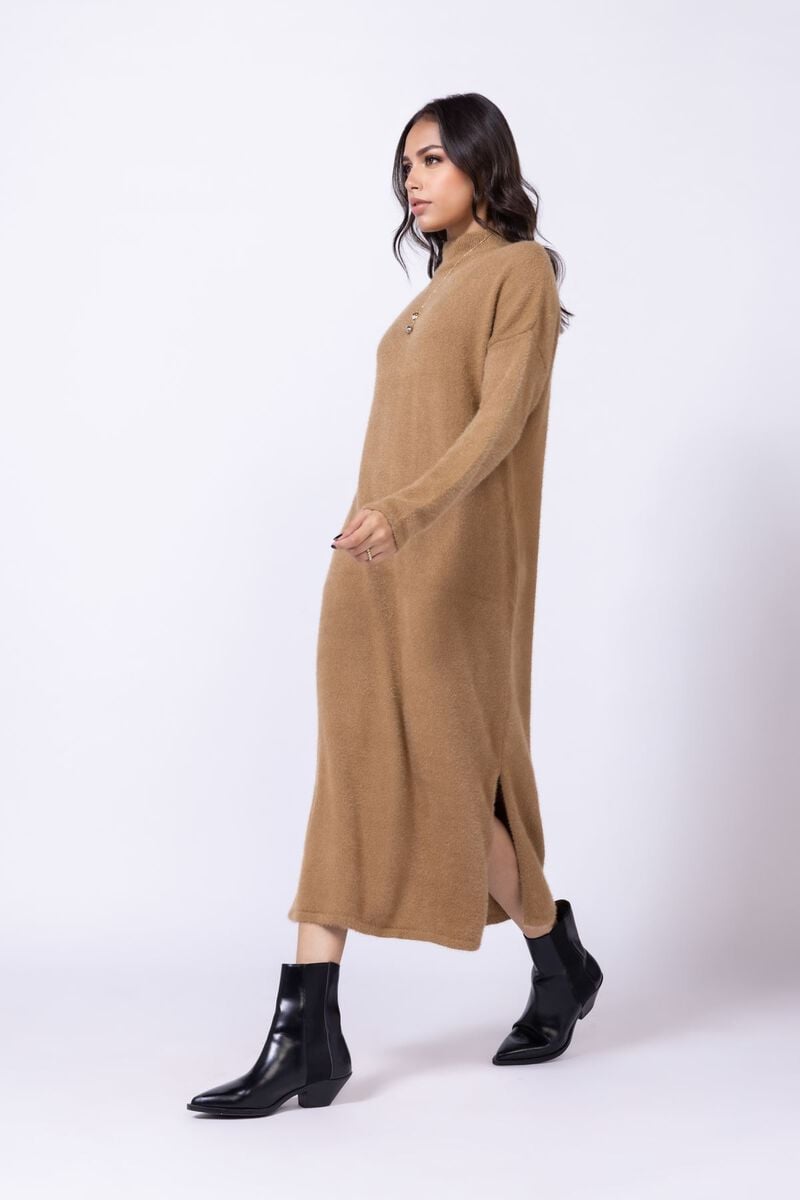
camel long sleeve cashmere sweater dress